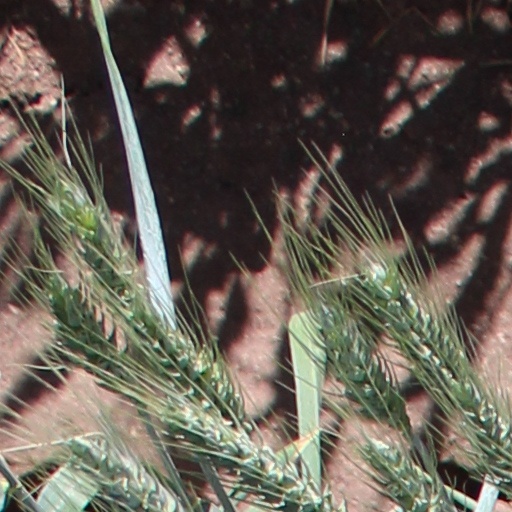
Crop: wheat